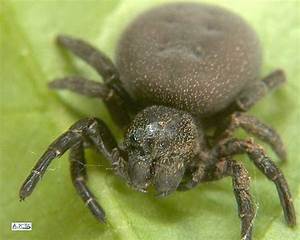
Label: ragno